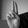
ASL letter: U